Child labour in cocoa production

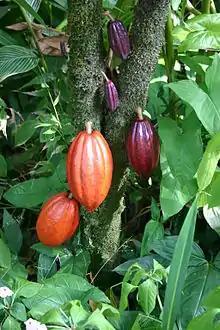
Cocoa pods in various stages of ripening

Because of the delicate nature of the cocoa tree species, cocoa trees are treated with pesticides and fungicides. Cocoa harvest is not restricted to one period per year and occurs over a period of several months to the whole year. Pods are harvested at multiple times during the harvest season because they do not all ripen at once. Pod ripening is judged by pod color, and ripe pods are harvested from the trunk and branches of the cocoa tree with a curved knife on a long pole. The pods are opened and wet beans are removed. Wet beans are transported to a facility so they can be fermented and dried.